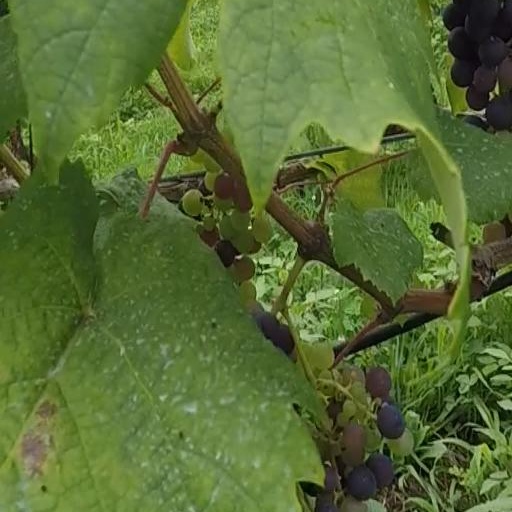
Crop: grape